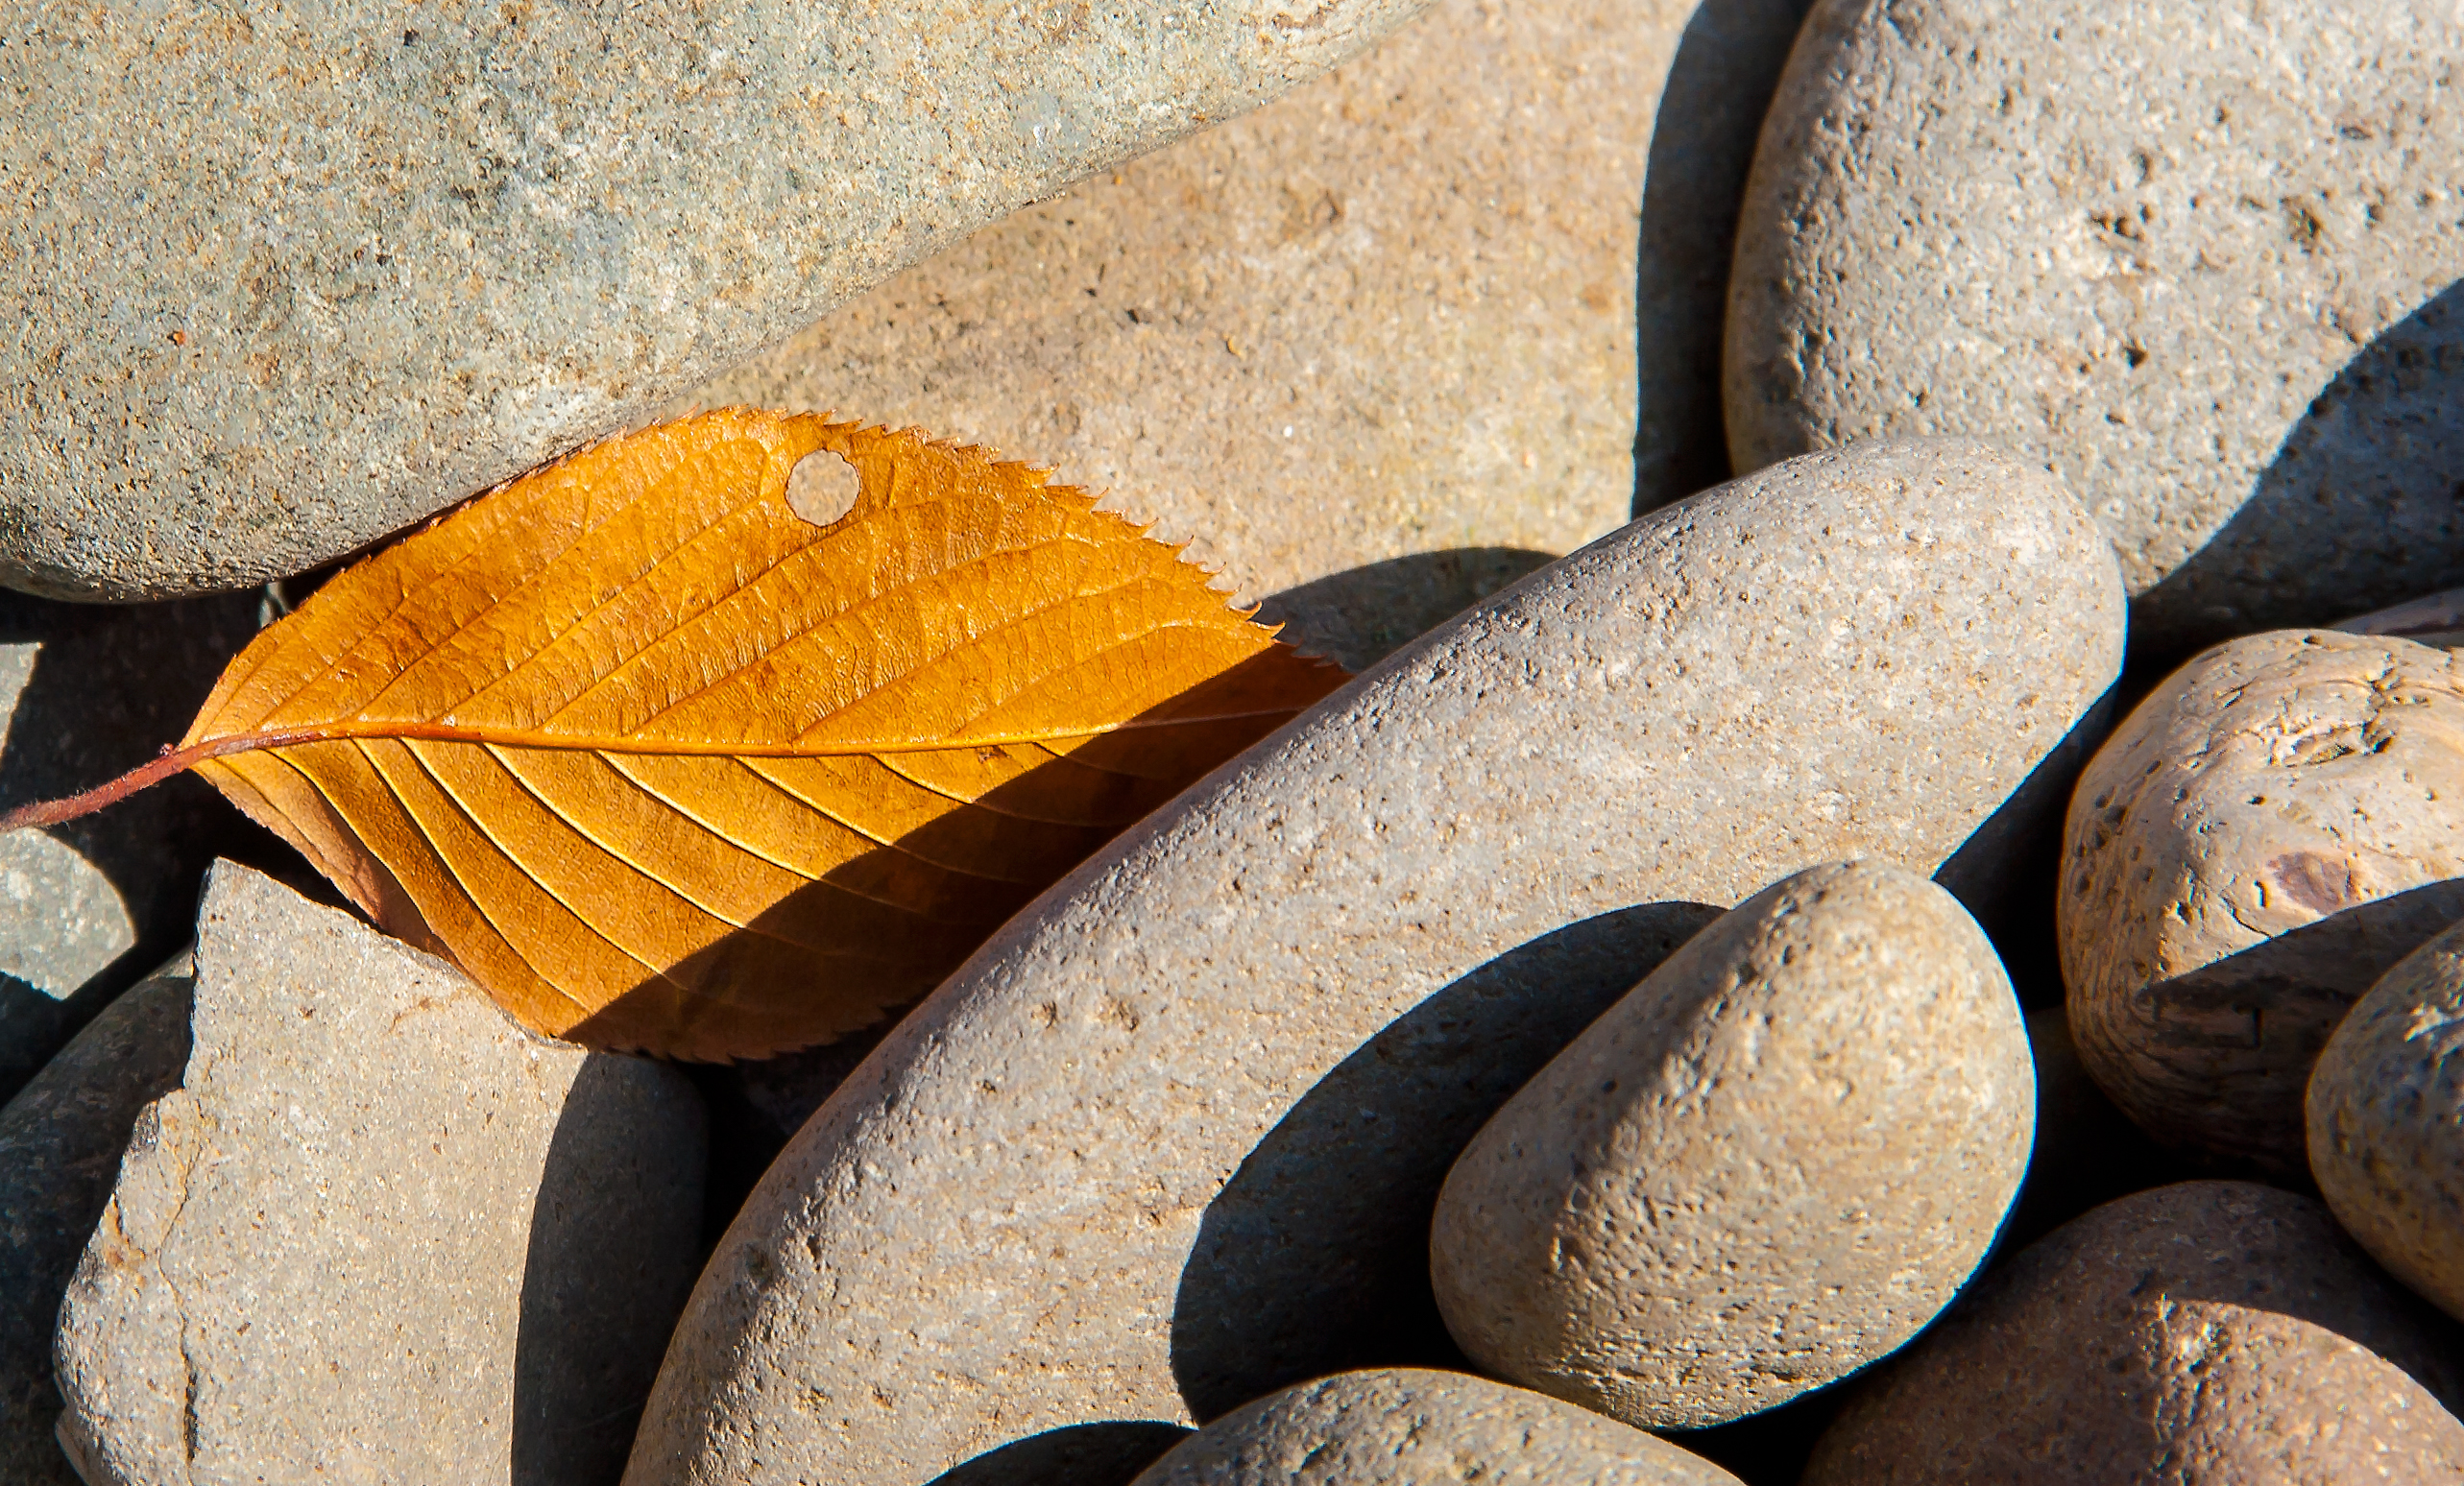
tree, nature, rock, plant, wood, leaf, hole, trunk, orange, produce, autumn, soil, close up, rocks, stones, one, carving, macro photography, grass family